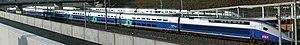
Rame de TGV Euroduplex (2N2) numéro 4703 stationnée en gare de Belfort - Montbéliard TGV lors de l'inauguration de la gare. En arrière-plan la rame de TGV Duplex Dasye numéro 746.